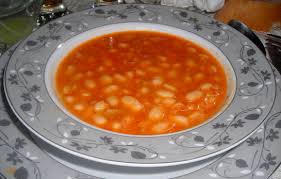
Yemek: kuru_fasulye